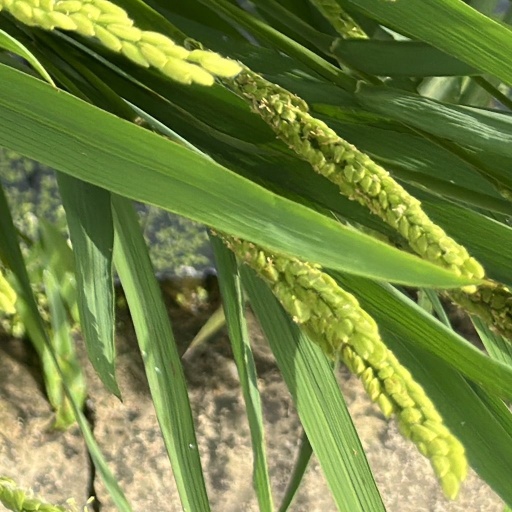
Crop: rice